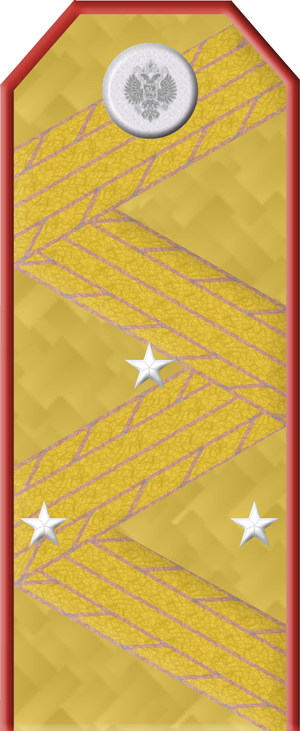
L’armée impériale russe est le nom donné aux forces militaires de l’Empire russe avant 1917 et la révolution d'Octobre. C’est elle qui vainquit entre autres les forces de Napoléon de 1812 à 1814 et qui mena de nombreuses guerres contre les Ottomans de 1676 à 1917. Elle était dirigée par les empereurs.